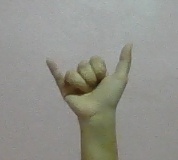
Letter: ya